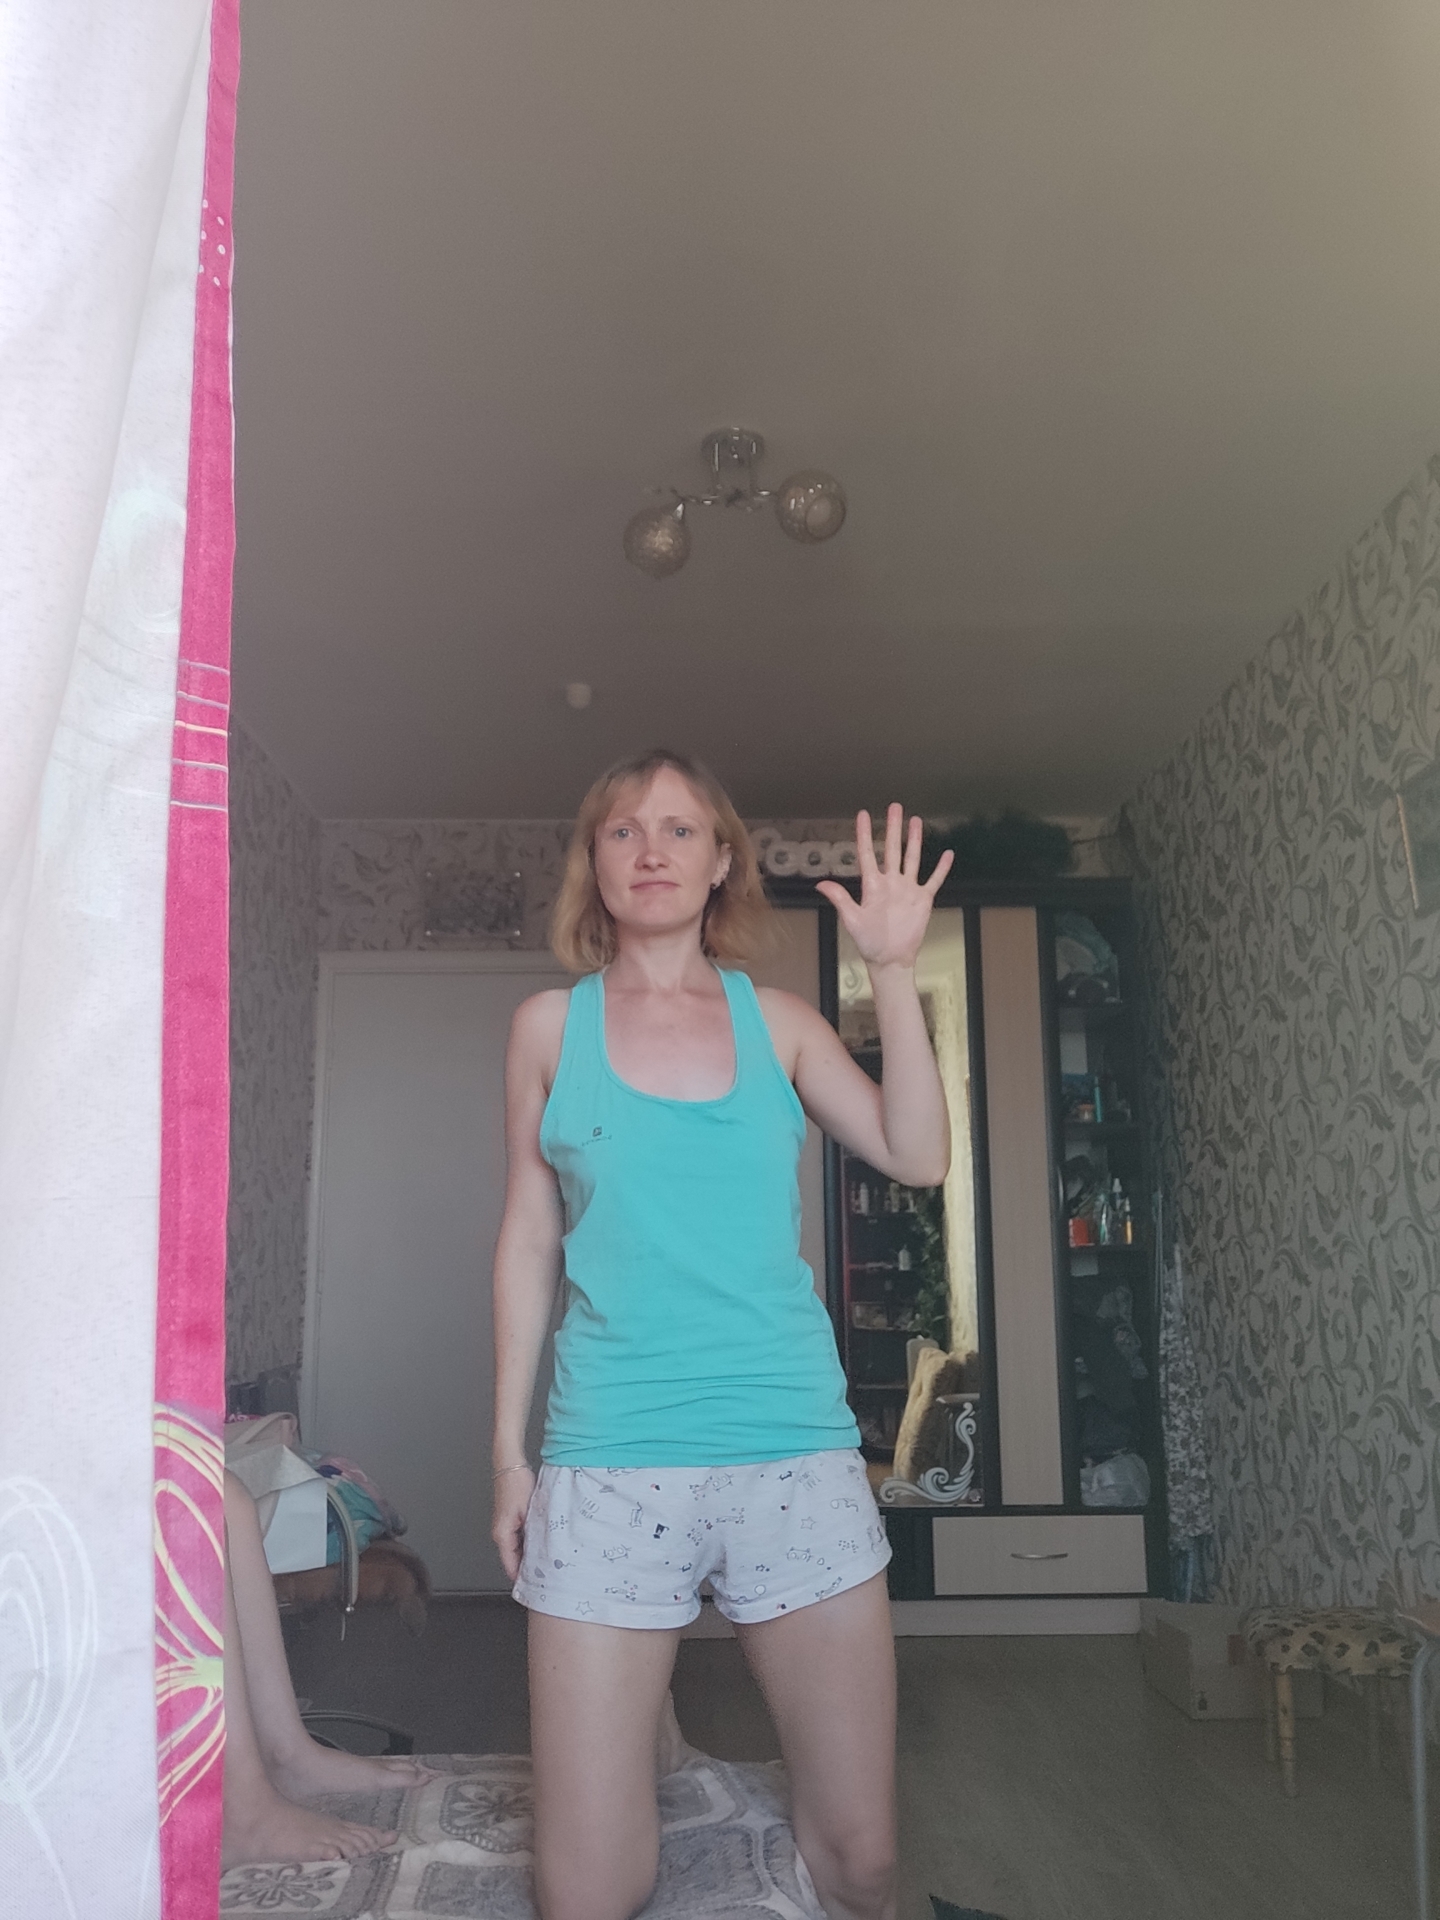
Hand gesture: palm